Spain–Ukraine relations

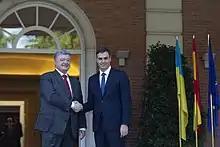
Ukrainian President Petro Poroshenko and Spanish Prime Minister Pedro Sánchez in La Moncloa during the first visit to Spain in June 2018.

There is a fluid political dialogue between the two countries. The humanitarian aspect of the relationship has been strengthened with the programs of Spanish associations to welcome Ukrainian children in Spanish families during the period of school holidays and the presence of an important colony of Ukrainian citizens in Spain, which has contributed to the development of Spain and which is fully integrated in the Spanish society.